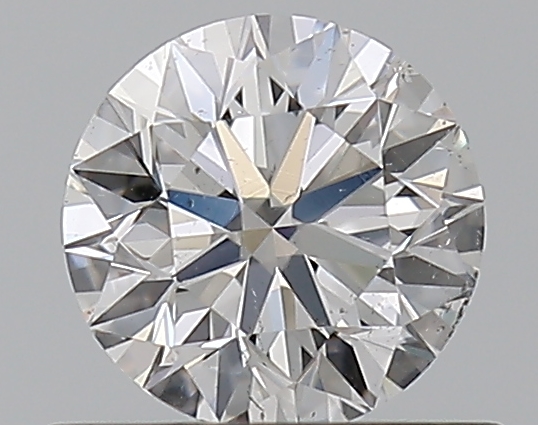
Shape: round
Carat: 0.5
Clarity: SI2
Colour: D
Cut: EX
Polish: EX
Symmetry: VG
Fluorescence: M
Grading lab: GIA
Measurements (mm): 5.02 x 5.05 x 3.16